London Borough of Tower Hamlets

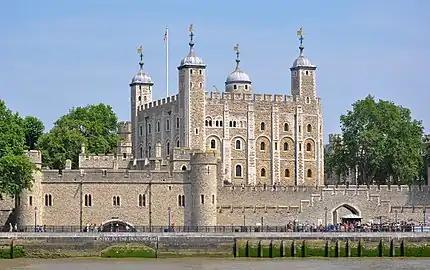
The Tower of London is in the borough, and the borough's name references the hamlets which owed military service to the castle authorities.

In 1605, the Lieutenant of the Tower was given the right to muster the militia and the area east of the tower came to be a distinct military unit, officially called Tower Hamlets (or the Tower Division). The Hamlets of the Tower paid taxes for the militia in 1646.